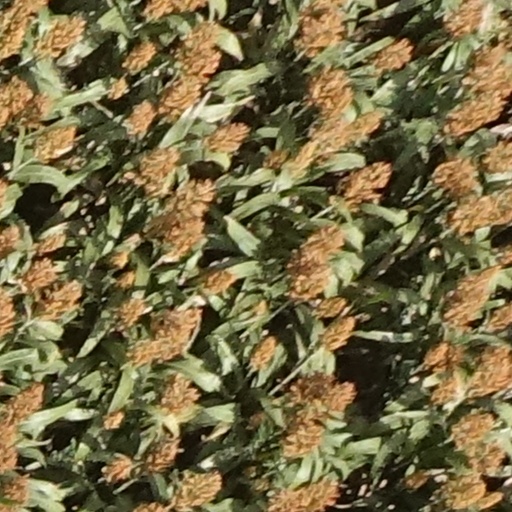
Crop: sorghum